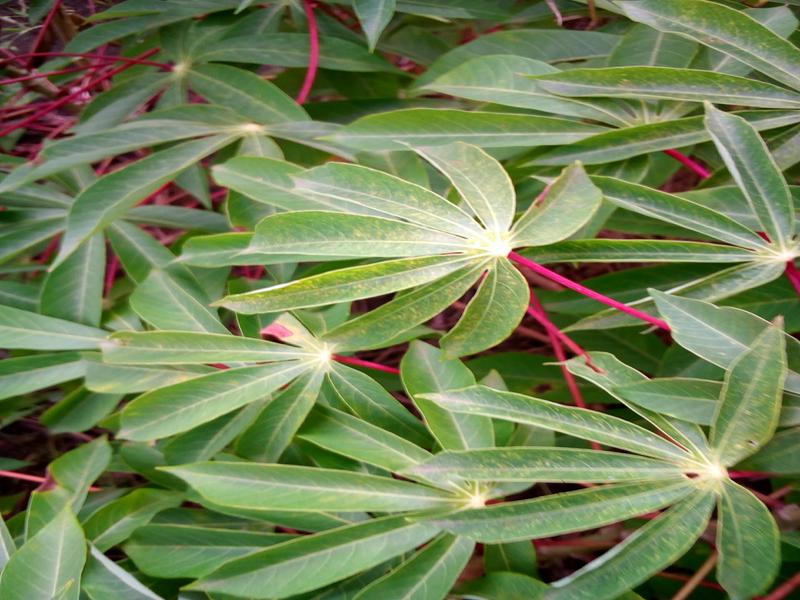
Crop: cassava
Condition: green_mottle